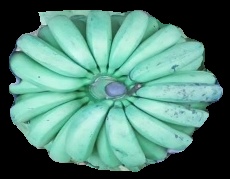
Variety: pachbale
Grade: grade2